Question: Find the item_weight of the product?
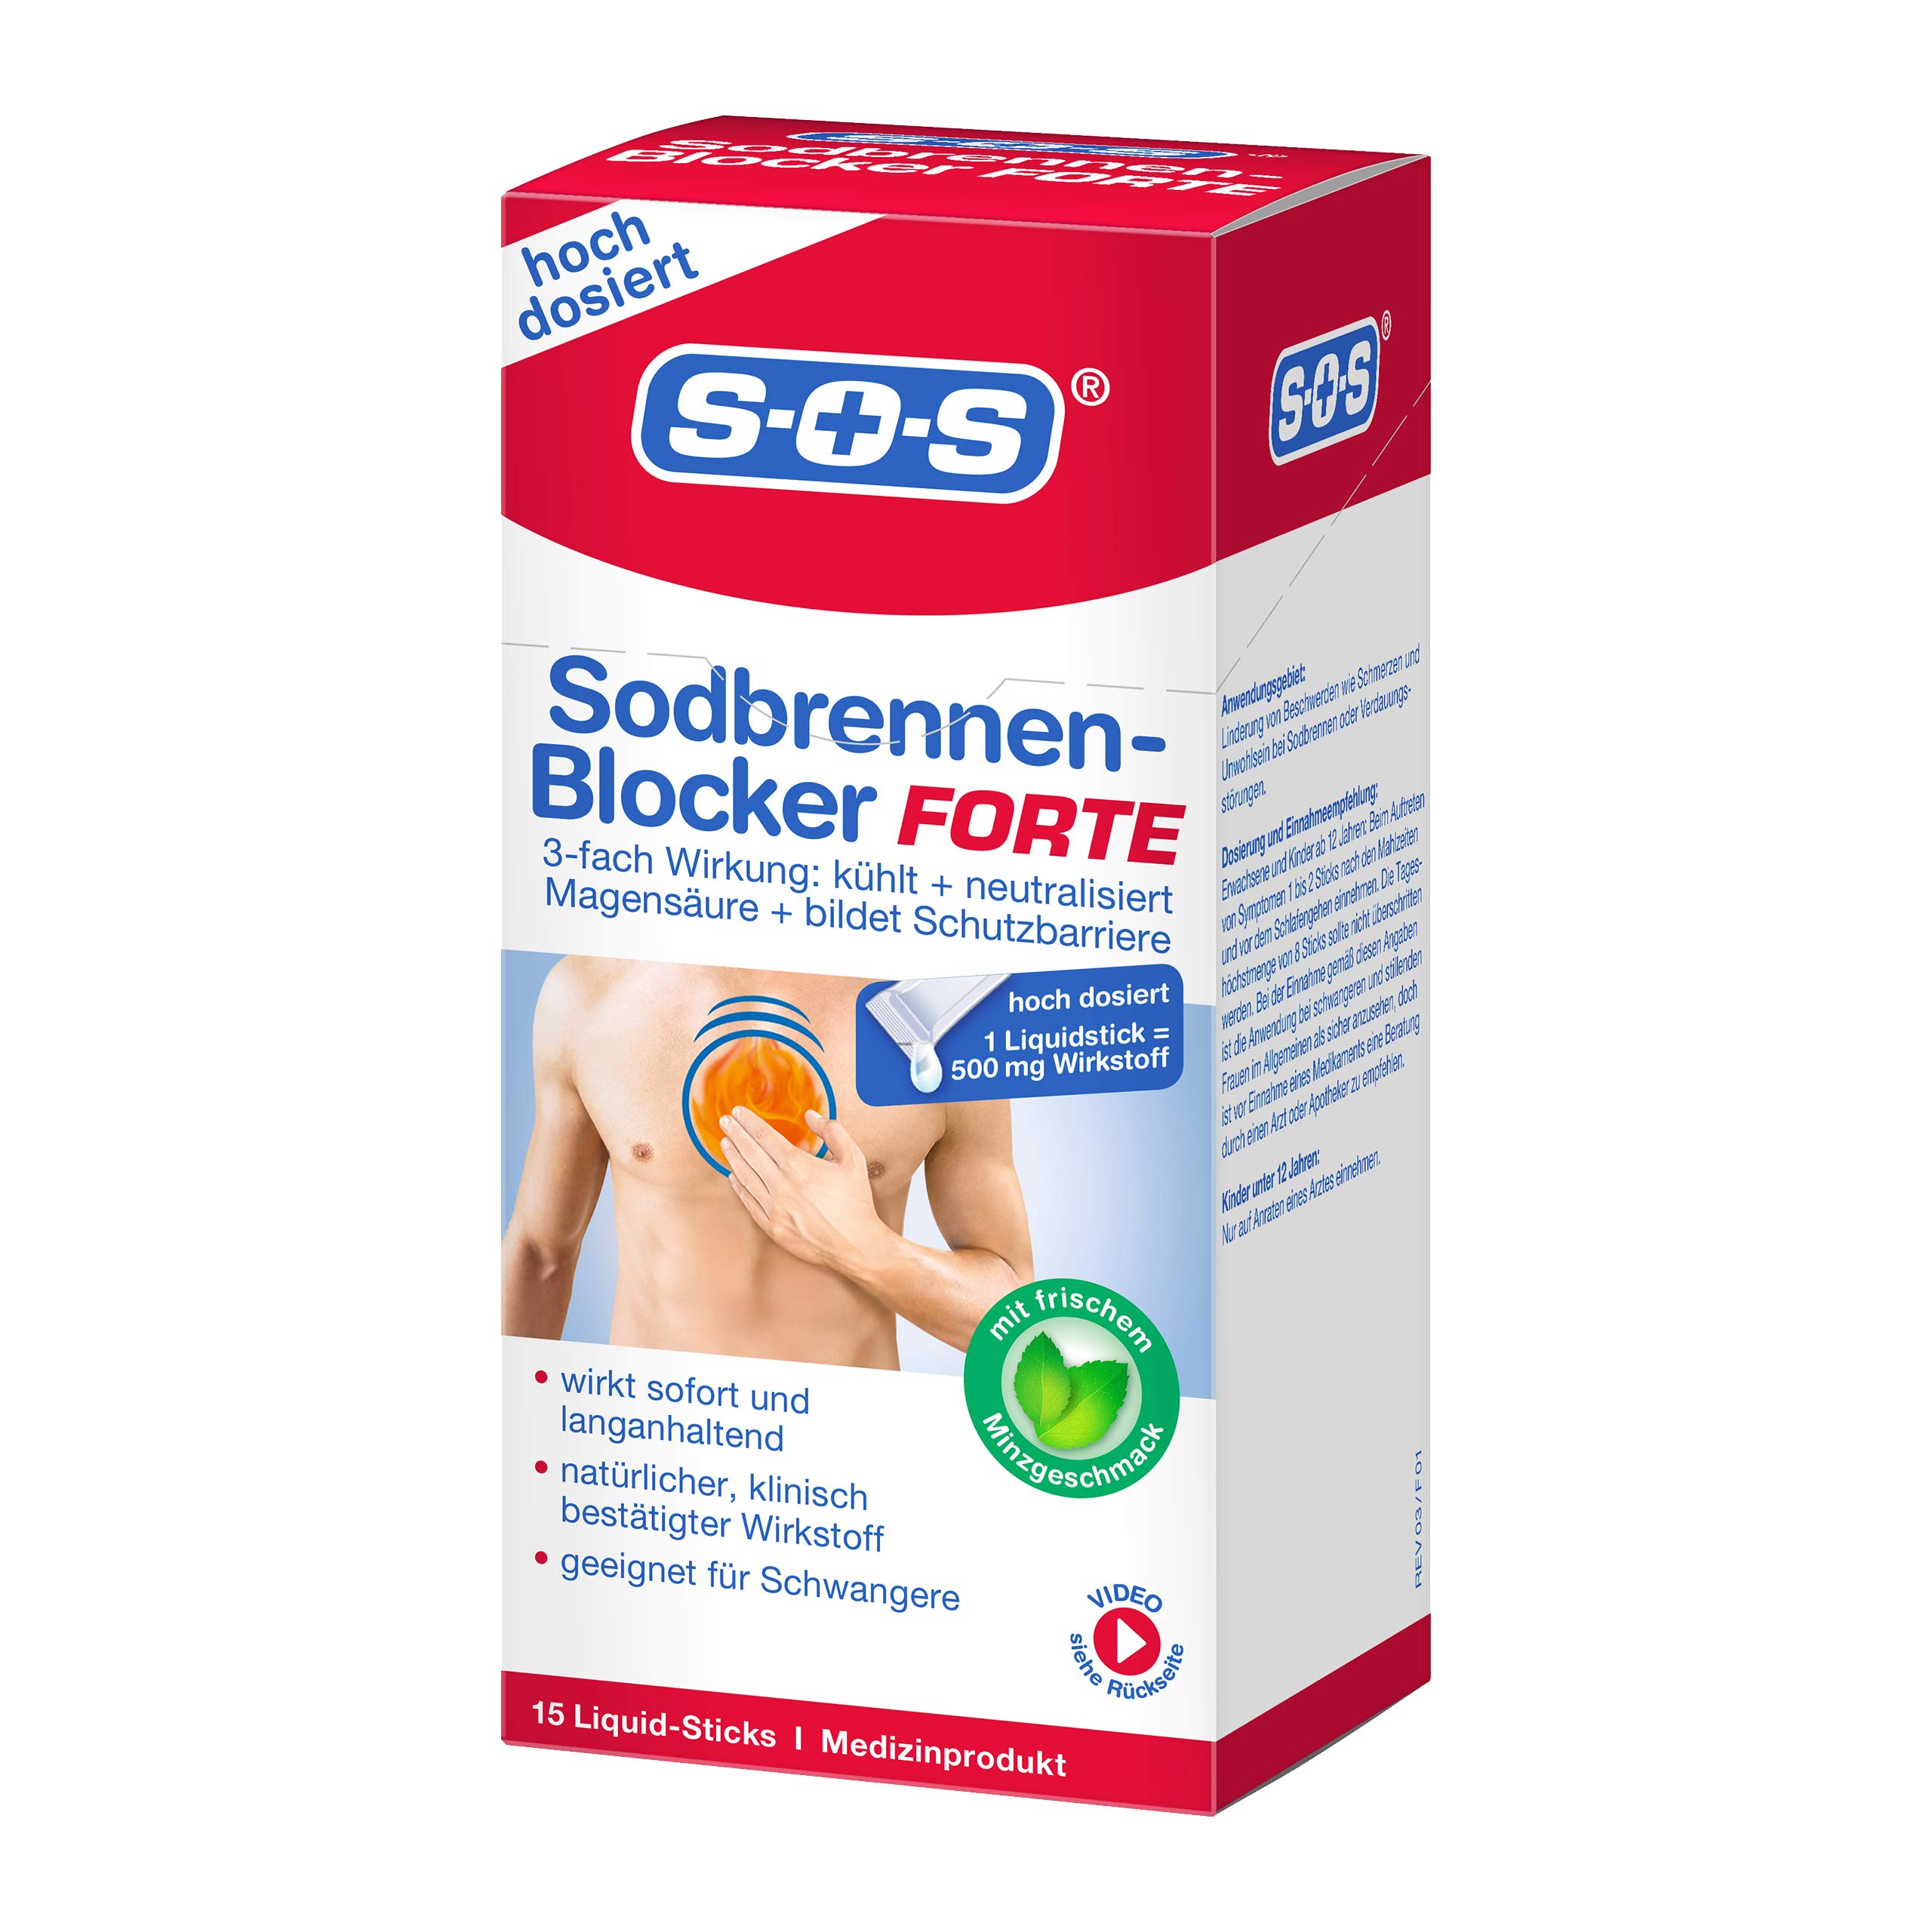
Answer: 12.0 pound